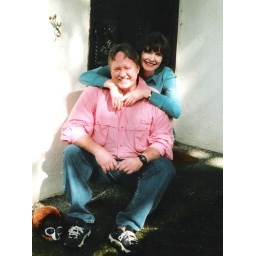
George &amp;amp; Kate at front door of the new house in Washington